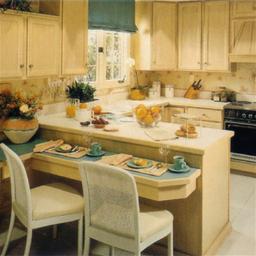
Room type: kitchen